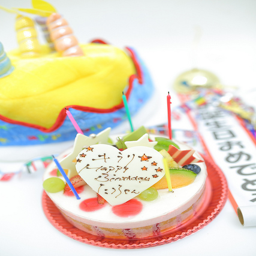
A cake is being displayed with candles on it.
A small birthday cake with tiny candles and hearts on it.
Small celebration cake on a table with happy birthday decorations.
There are two different birthday cakes with candles.
A couple of birthday cakes are on display.